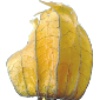
Label: Physalis with Husk 1